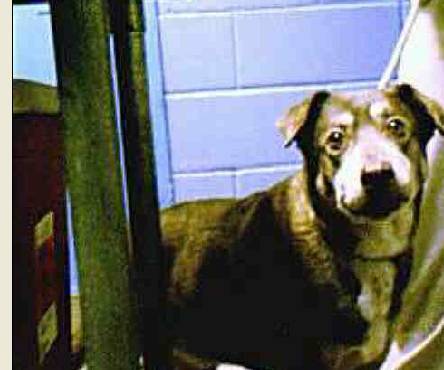
Label: dog